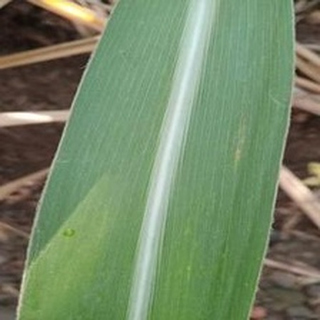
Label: healthy_sugarcane